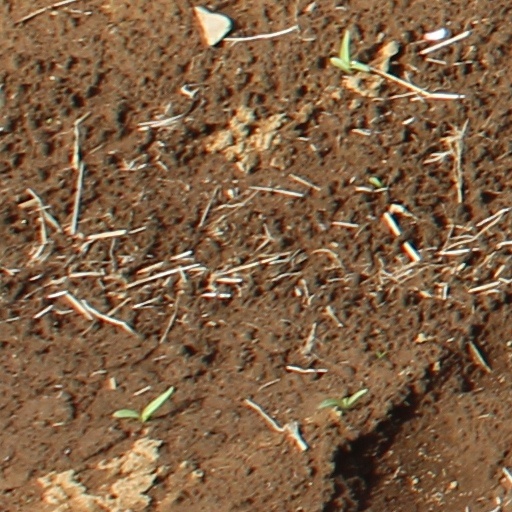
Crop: wheat